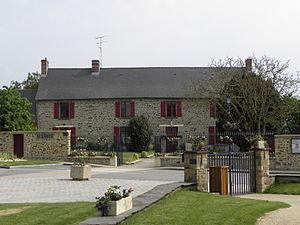
Mairie de Moutiers (35).
Moutiers est une commune française située dans le département d'Ille-et-Vilaine en région Bretagne, peuplée de 929 habitants.